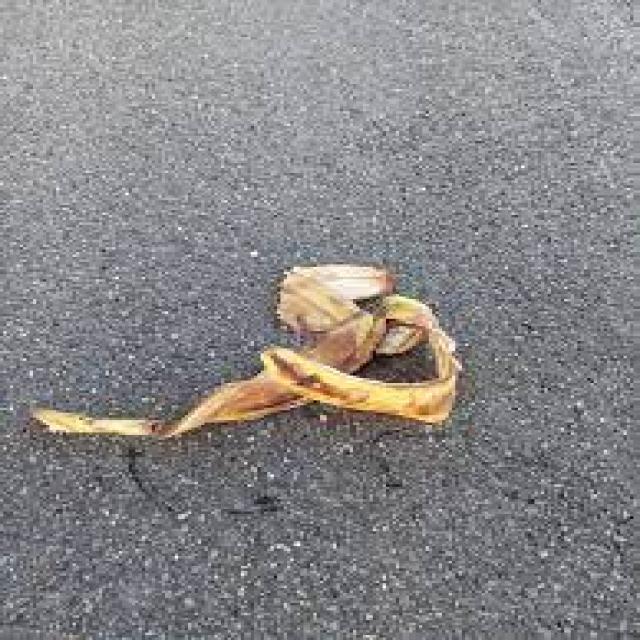
Label: bananas